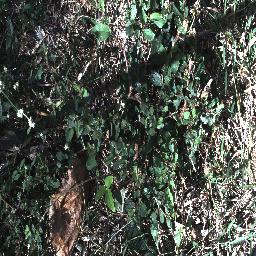
Label: chinee_apple